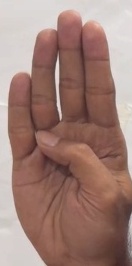
ASL sign: B